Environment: real
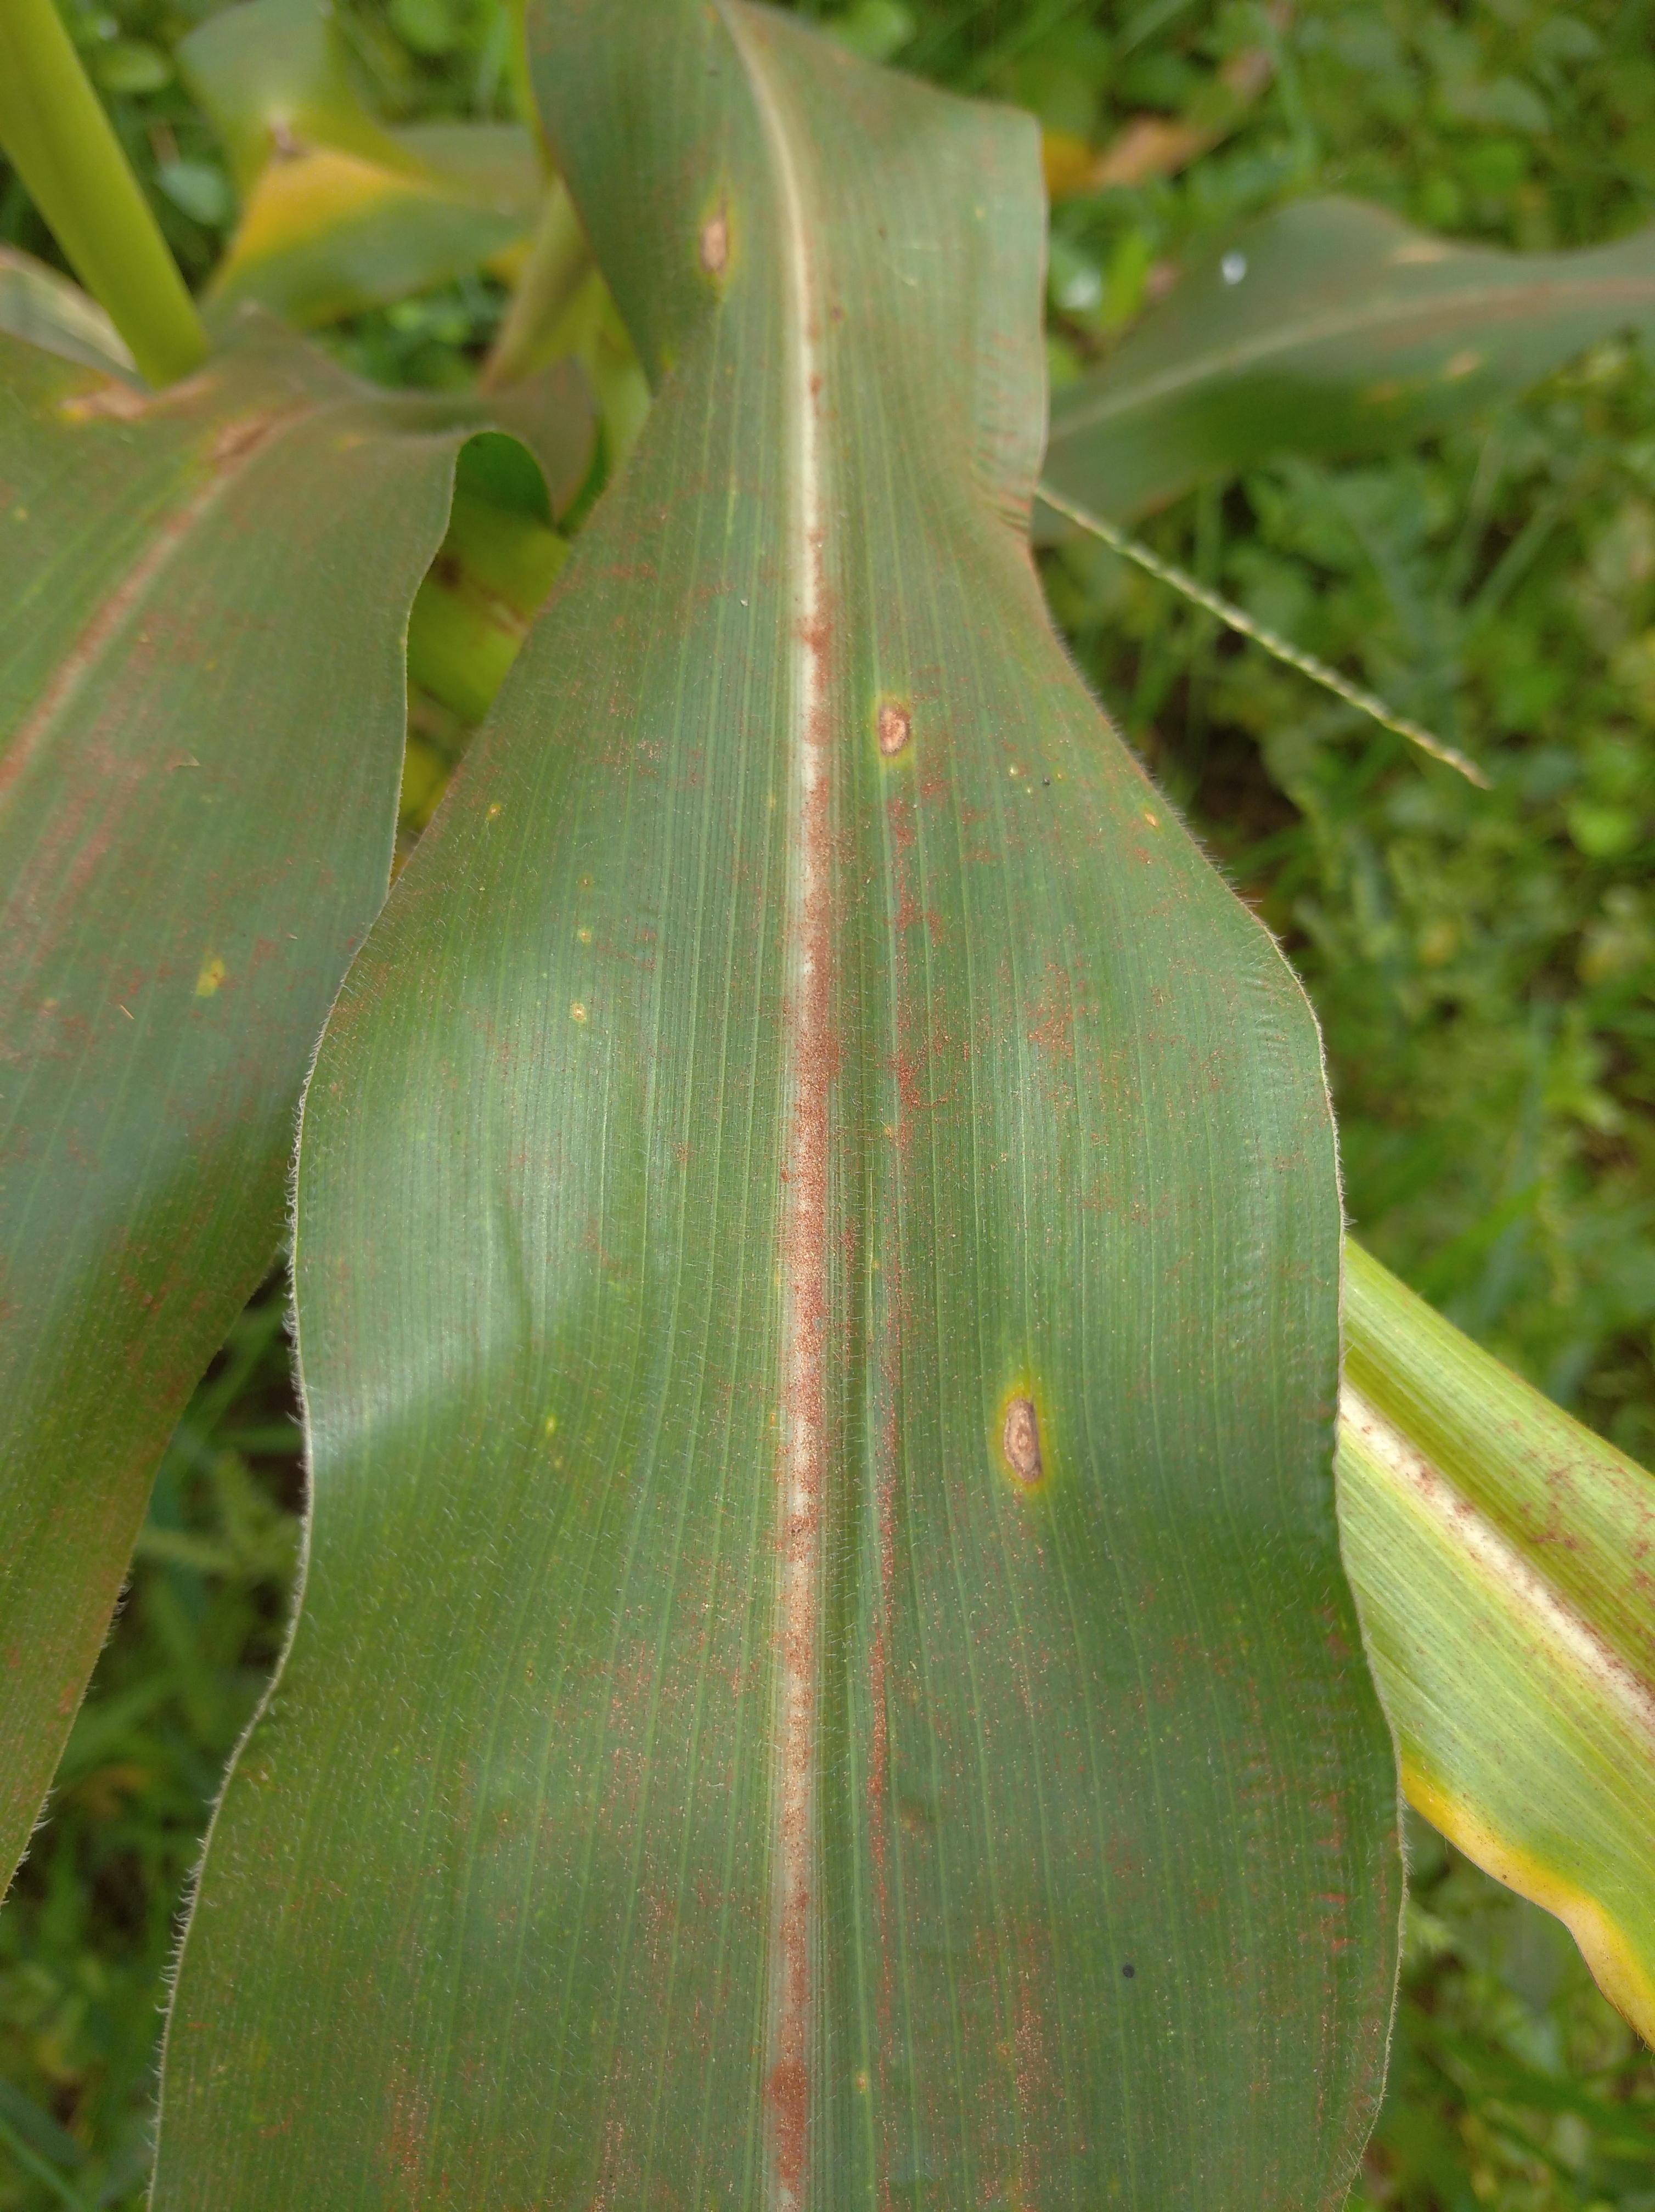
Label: northern_corn_leaf_blight